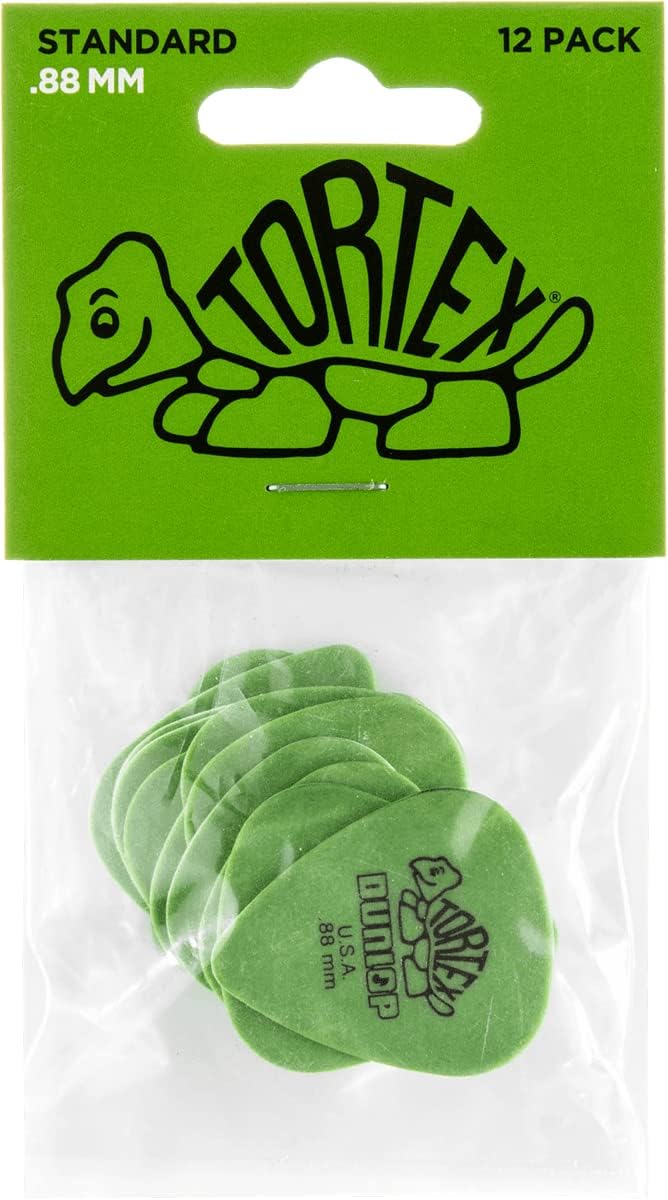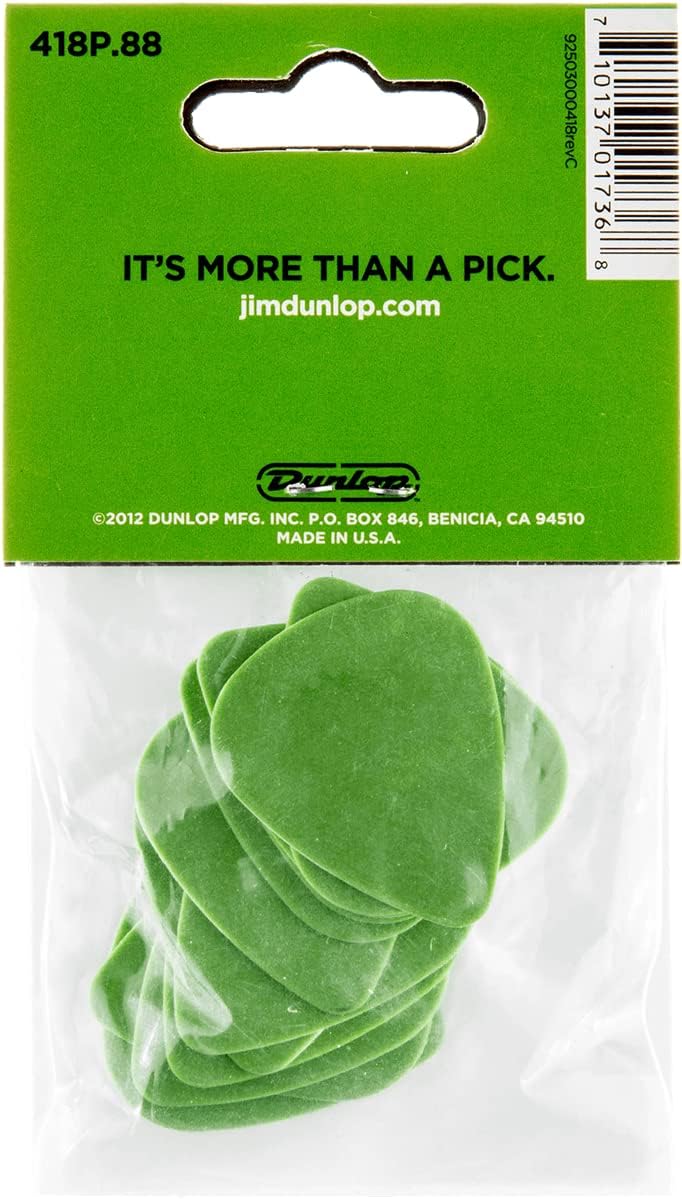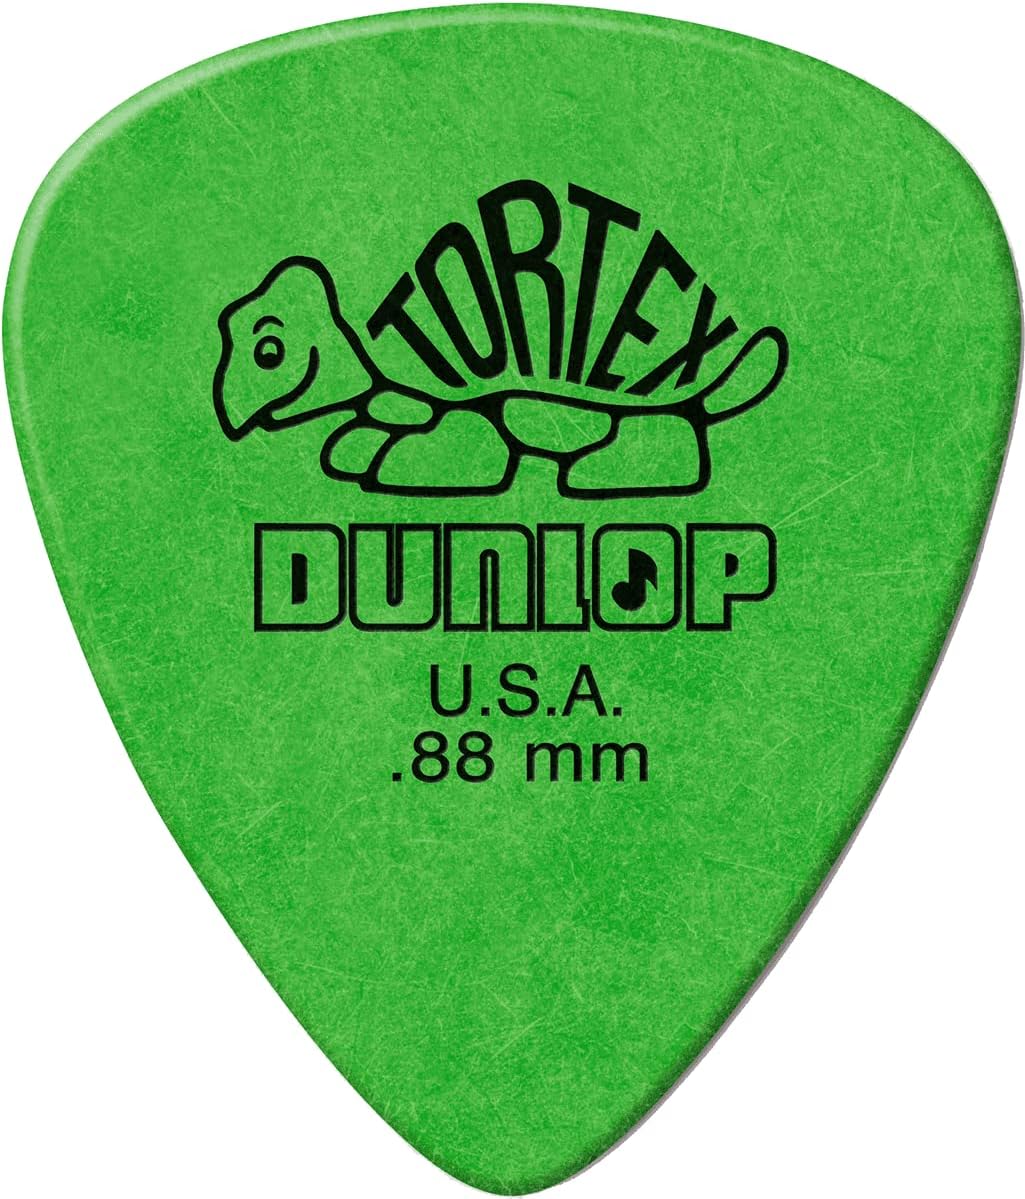
JIM DUNLOP Standard .88mm Green Guitar Pick, 12 Pack
Category: Musical Instruments
The pick used by top musicians worldwide. Tortex picks are carefully designed and manufactured to give the characteristic maximum memory and minimum wear that made original tortoise shell famous. Gauges (mm): .50, .60, .73, .88, 1.0, 1.14
Features: The pick used by top musicians worldwide | Made of the ever-popular Tortex material for a long life and bright tone | Maximum memory, minimum wear | Made in the USA